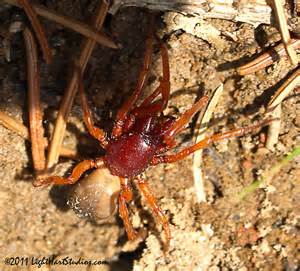
Label: spider